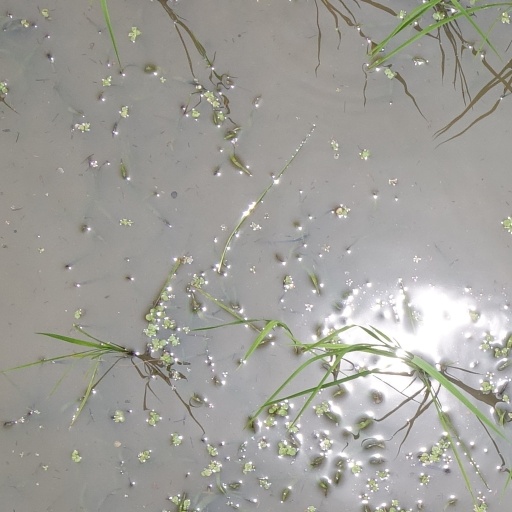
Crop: rice